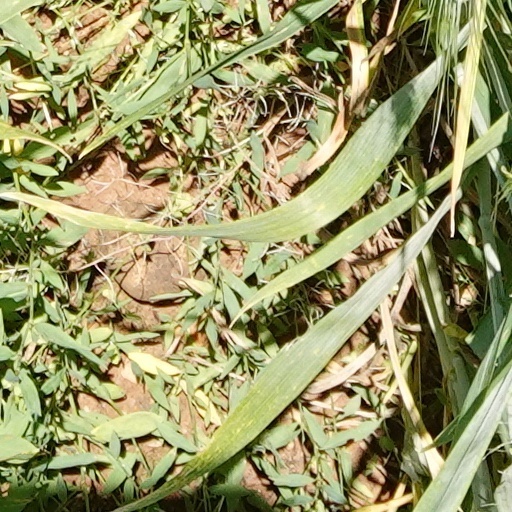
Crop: wheat